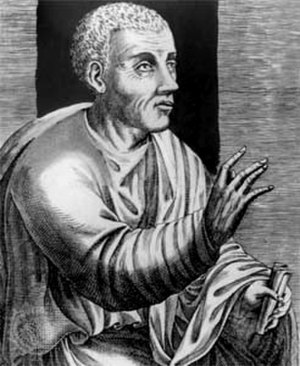
Marcus Fabius Quintilian
Marcus Fabius Quintilianus på dansk Quintilian, var en romersk retoriker og lærer.